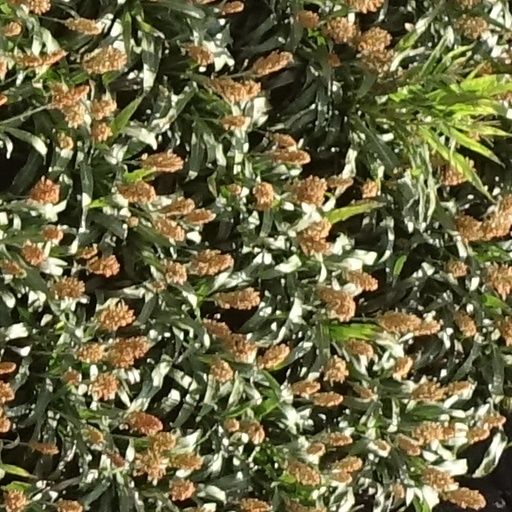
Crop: sorghum